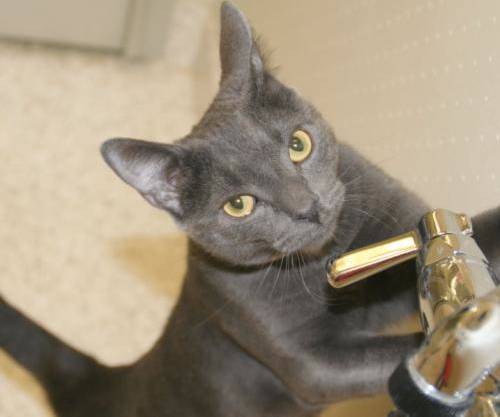
Label: cat